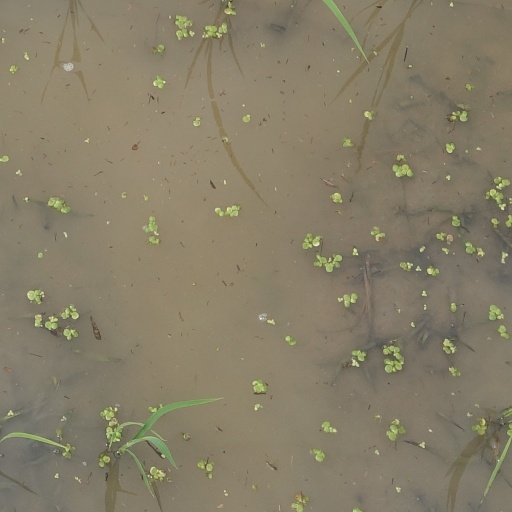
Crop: rice